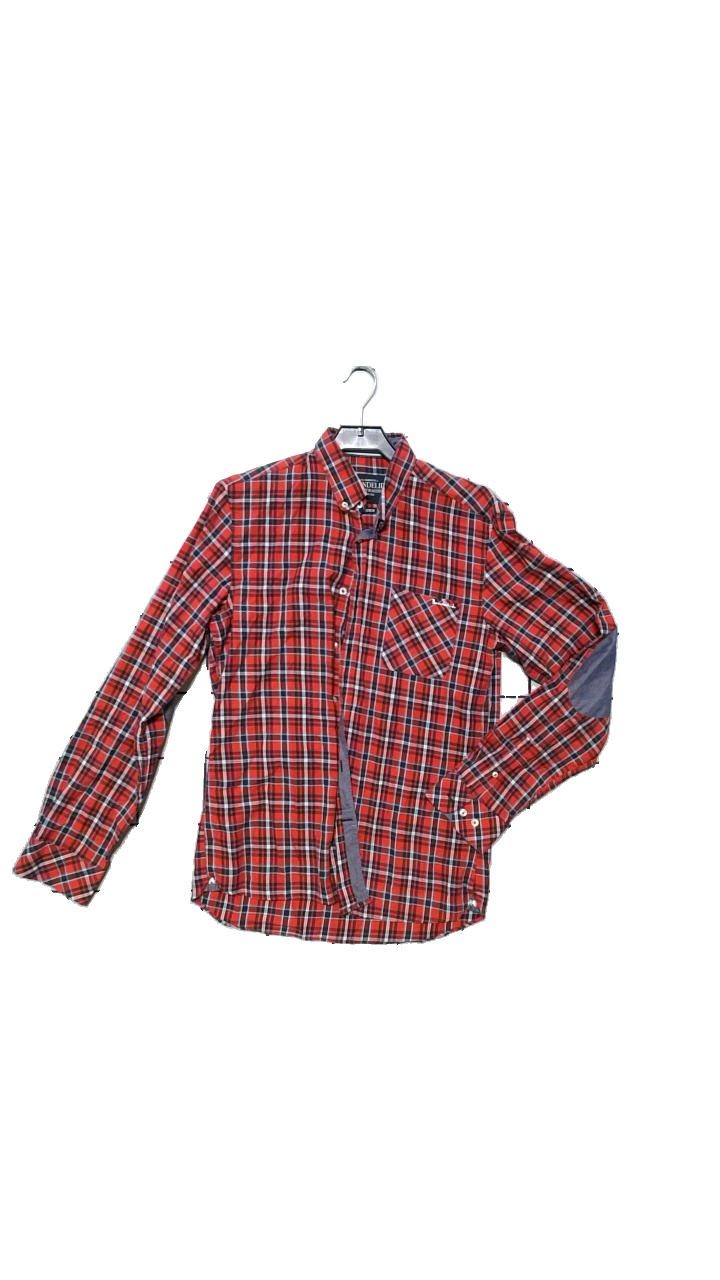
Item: Shirt (Men)
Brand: Bondelid
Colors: Red, Blue, Multicolor
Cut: Regular
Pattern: Checkered print
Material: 100%Cotton
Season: All
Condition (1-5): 3
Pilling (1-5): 3
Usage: Reuse
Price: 150-250